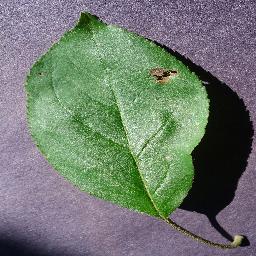
Label: Apple___Black_rot